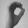
ASL letter: O